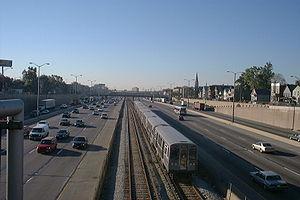
La ligne rouge du métro de Chicago est la plus fréquentée du réseau, elle transporte chaque jour 230 000 passagers. Son parcours long de 33 stations et de 37,7 km roule de la limite nord de la ville de Chicago dans le quartier de Rogers Park jusqu’à celui de Roseland dans le sud de la ville. À l'instar de la ligne bleue, la ligne rouge fonctionne 24 heures/24 et 7 jours/7.